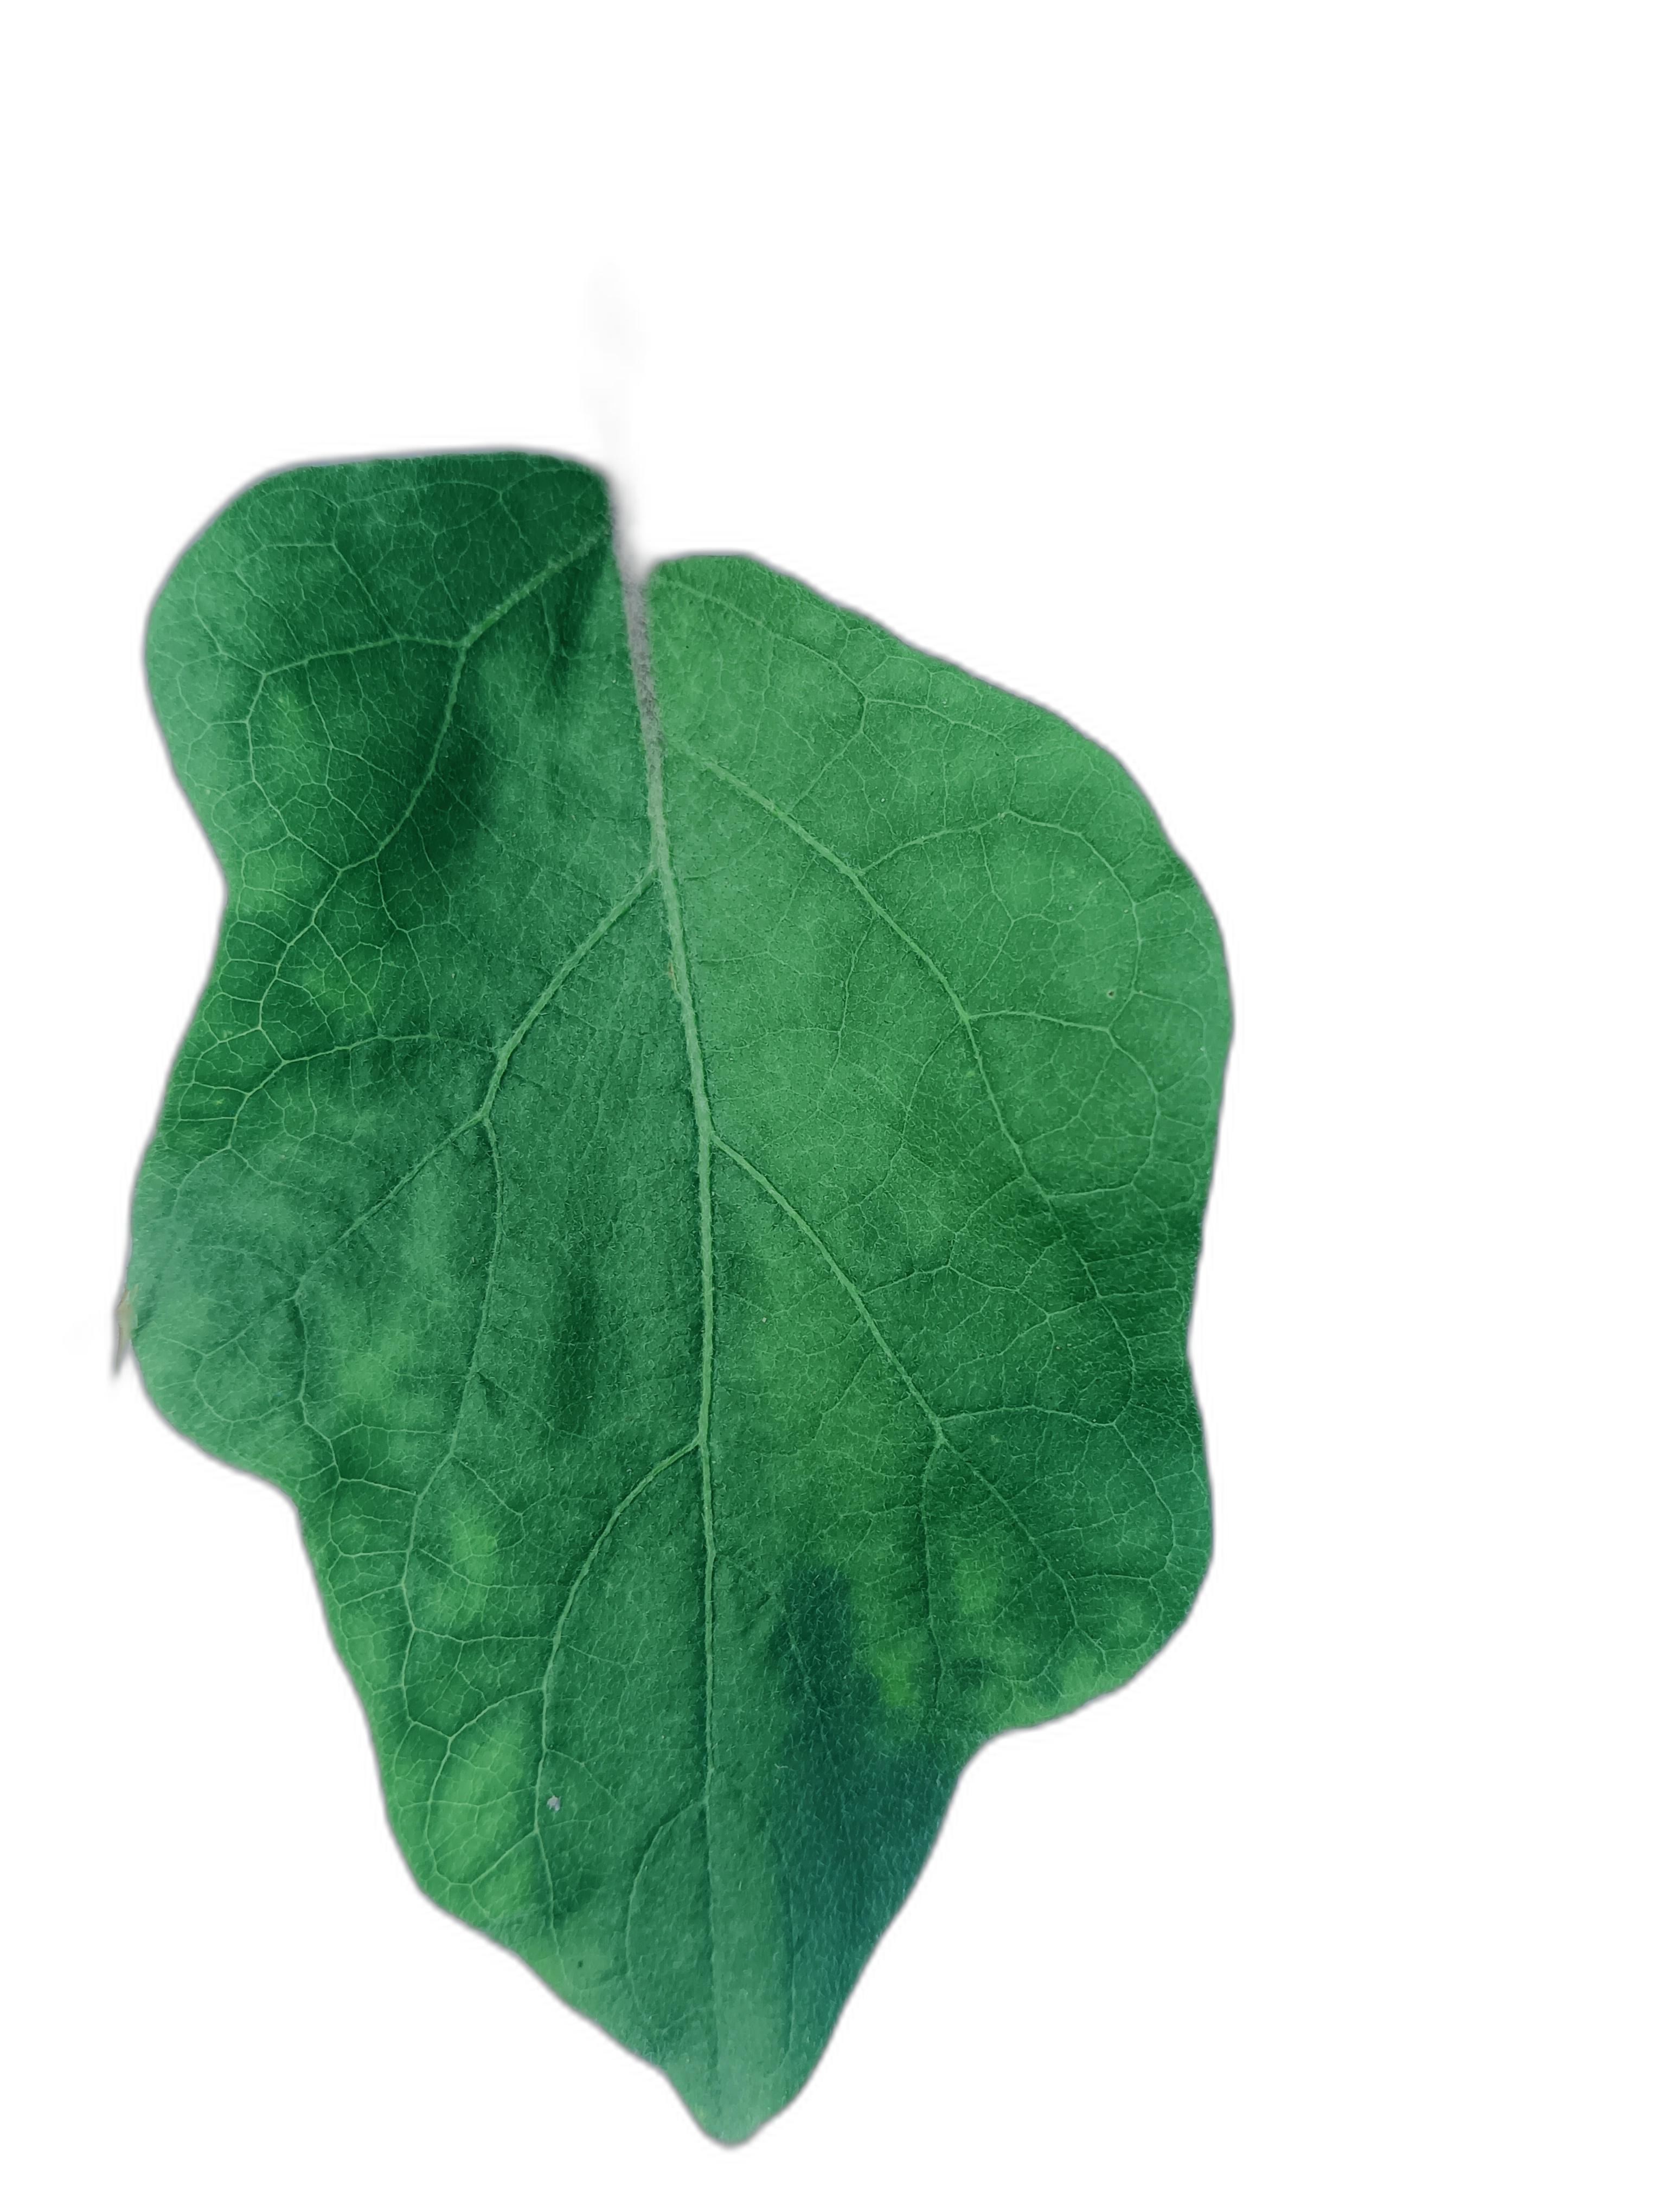
Label: Healthy Leaf